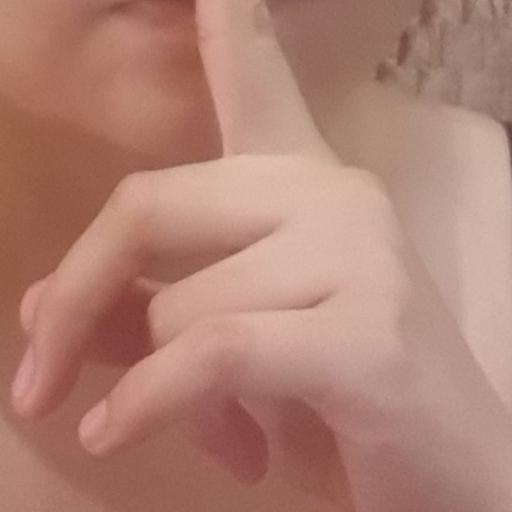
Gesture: mute